Dorset dialect

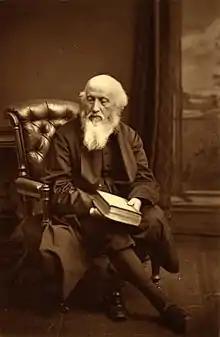
William Barnes wrote poems in his native Dorset dialect

William Barnes was born in the Bagber in 1801. He wrote three volumes poetry in the Dorset dialect, the first, "Poems of Rural Life in the Dorset Dialect" was published in 1844. Barnes hated what he called 'foreign' words and avoided the use of them in his poetry, preferring instead to use the Saxon language. Where there was no Saxon equivalent for modern terms, Barnes would retronymically concoct words and phrases, such as 'push wainling' for perambulator. Barnes had studied Celtic literature and often used a repetition of consonantal sounds known as cynghanedd. This is particularly noticeable in the poem, "My Orcha'd in Linden Lea".